Stebbins Hall

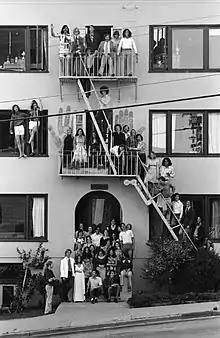
1975

Originally built to be a hotel, the building consists of three floors and a basement. On the basement level is the kitchen, dining room, laundry room, TV room, free pile, and maintenance area. By the entrance on the first floor are the lizard lounge (a small recreational area created by combining two adjacent rooms), the study room, and the Mystery Room.